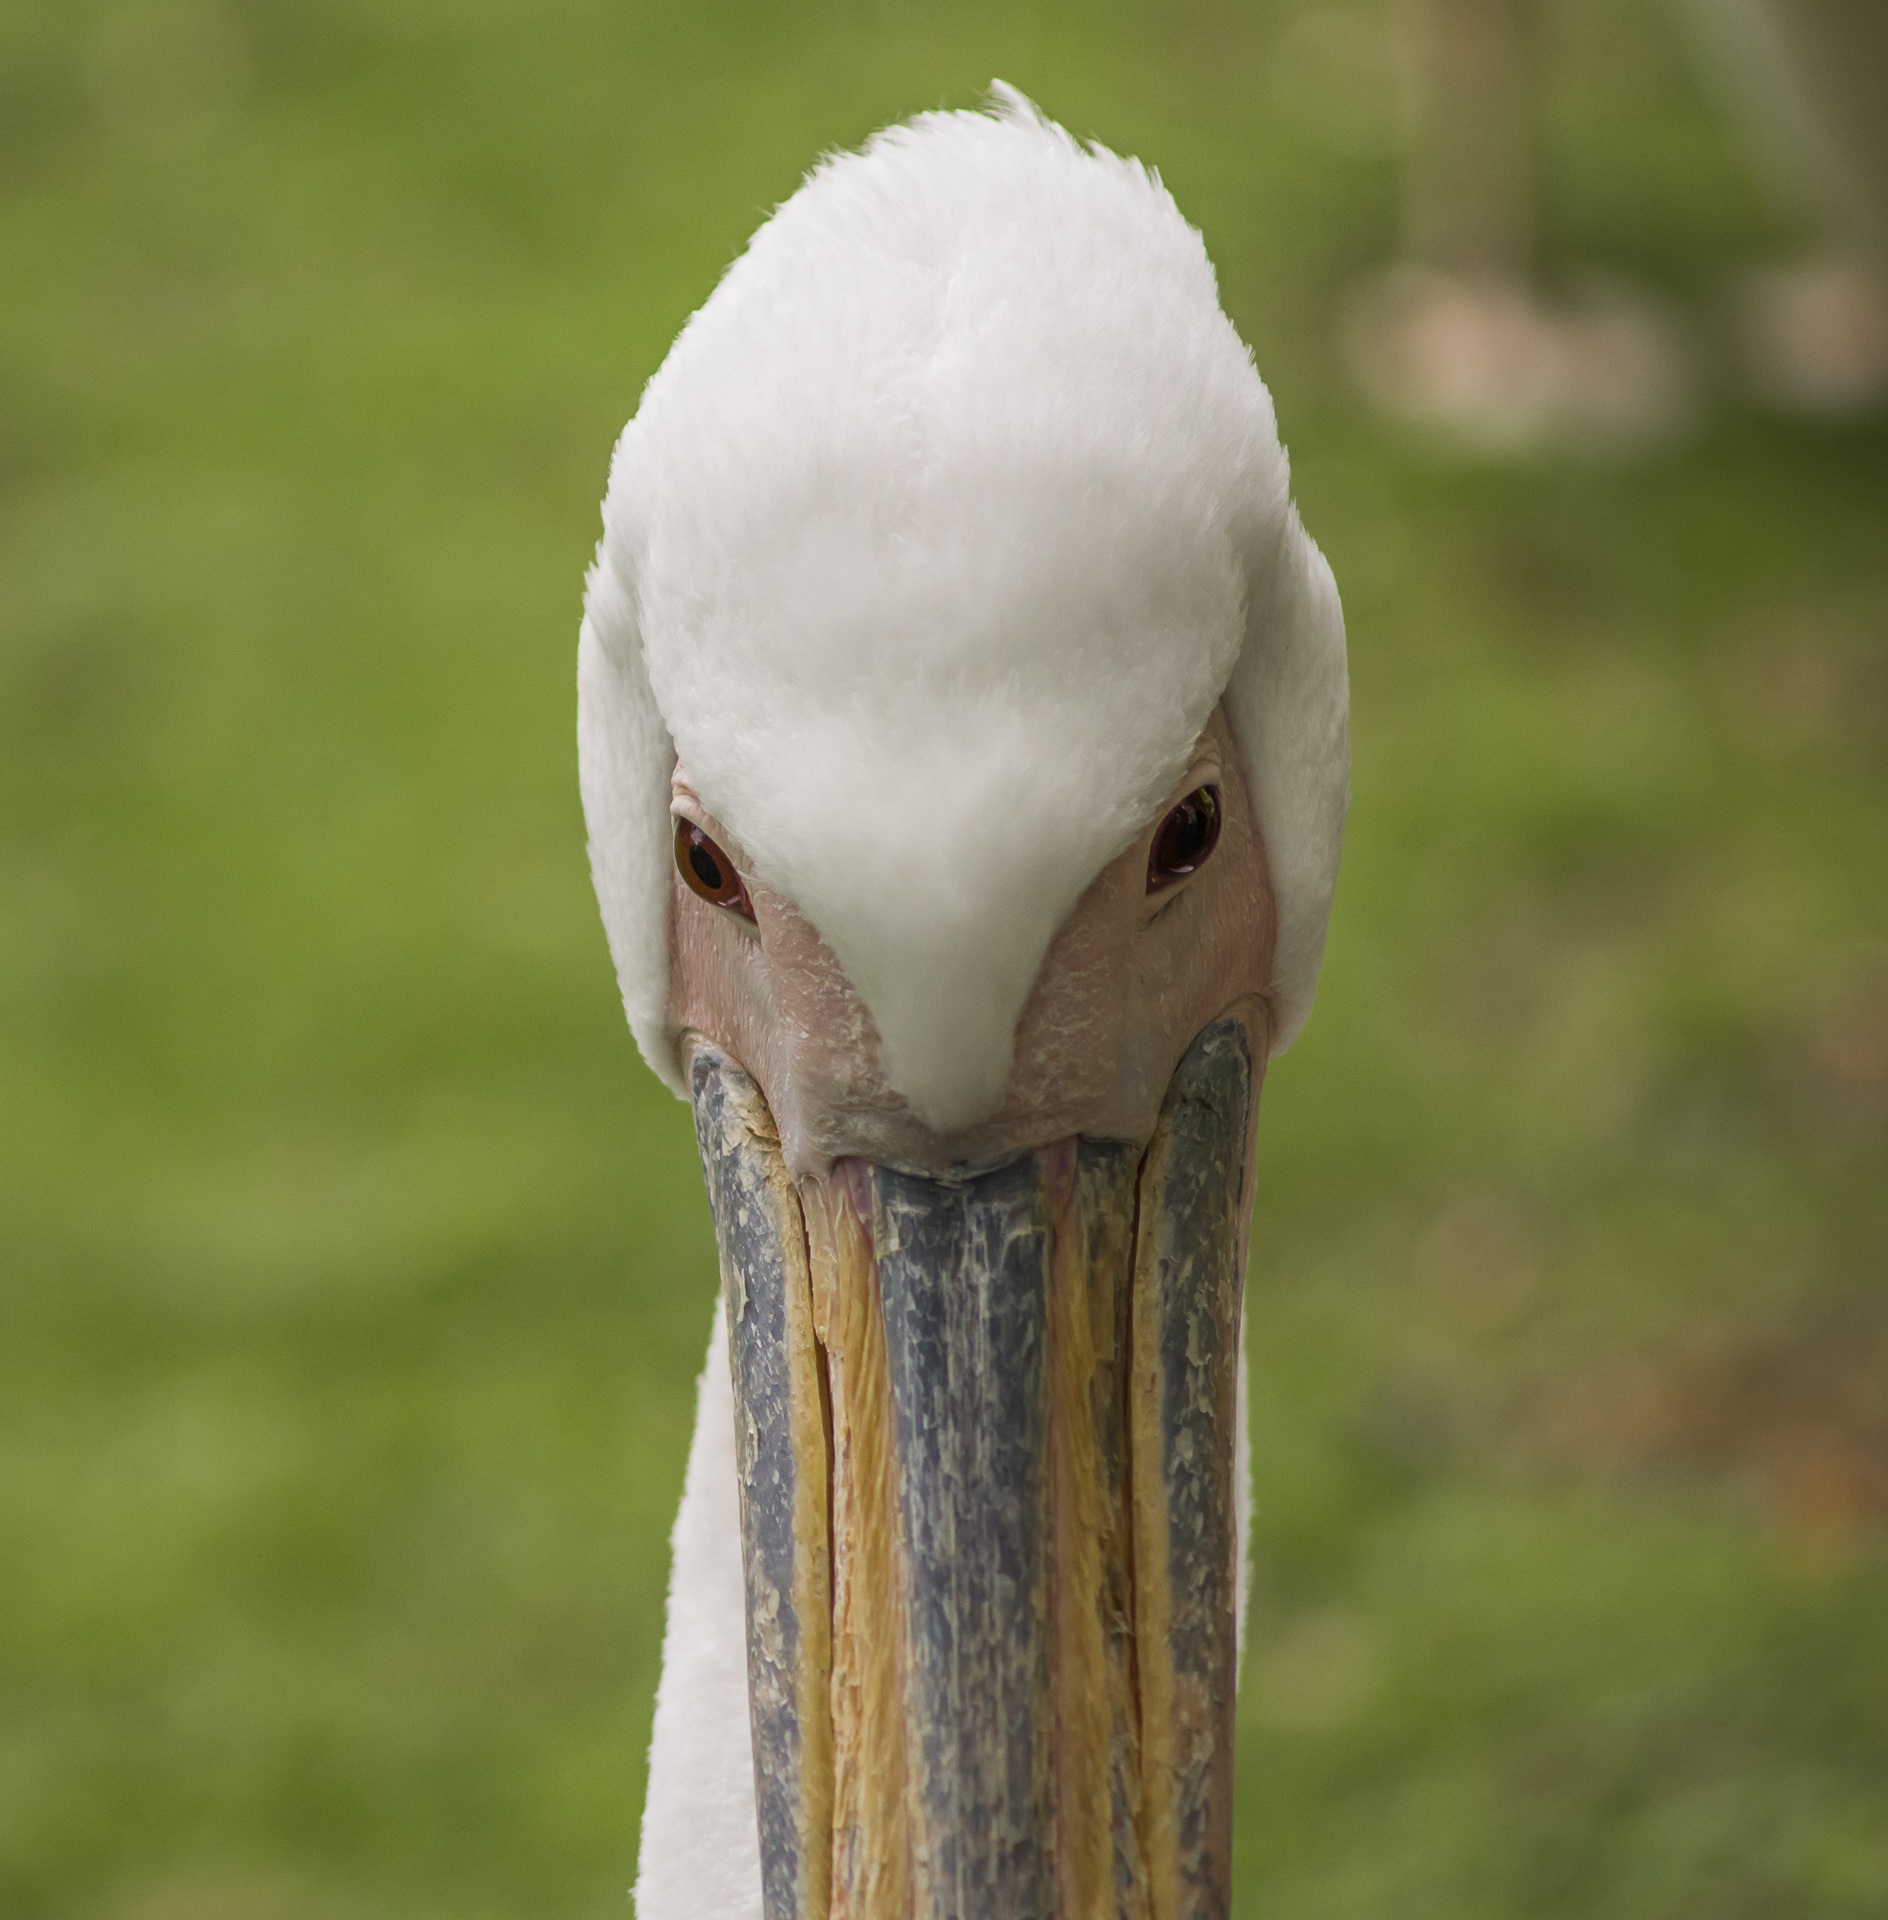
sea, water, nature, ocean, bird, wing, white, lake, animal, pelican, seabird, flying, summer, travel, wildlife, wild, zoo, beak, tropical, flight, africa, park, blue, black, feather, fauna, majestic, life, plumage, close up, swan, great, zoology, eye, goose, vertebrate, big, large, bill, exotic, water bird, pelecanus